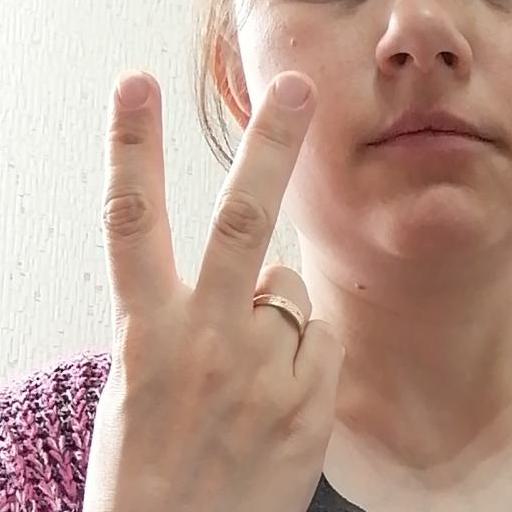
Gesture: peace_inverted